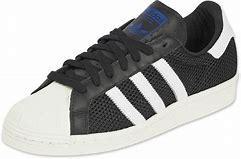
Brand: Adidas
Model: Superstar 80S